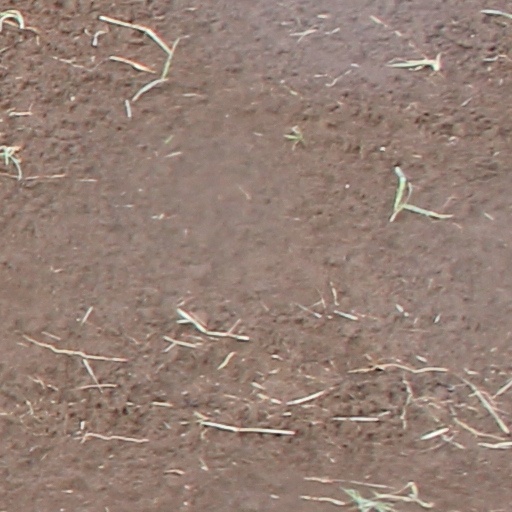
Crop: wheat